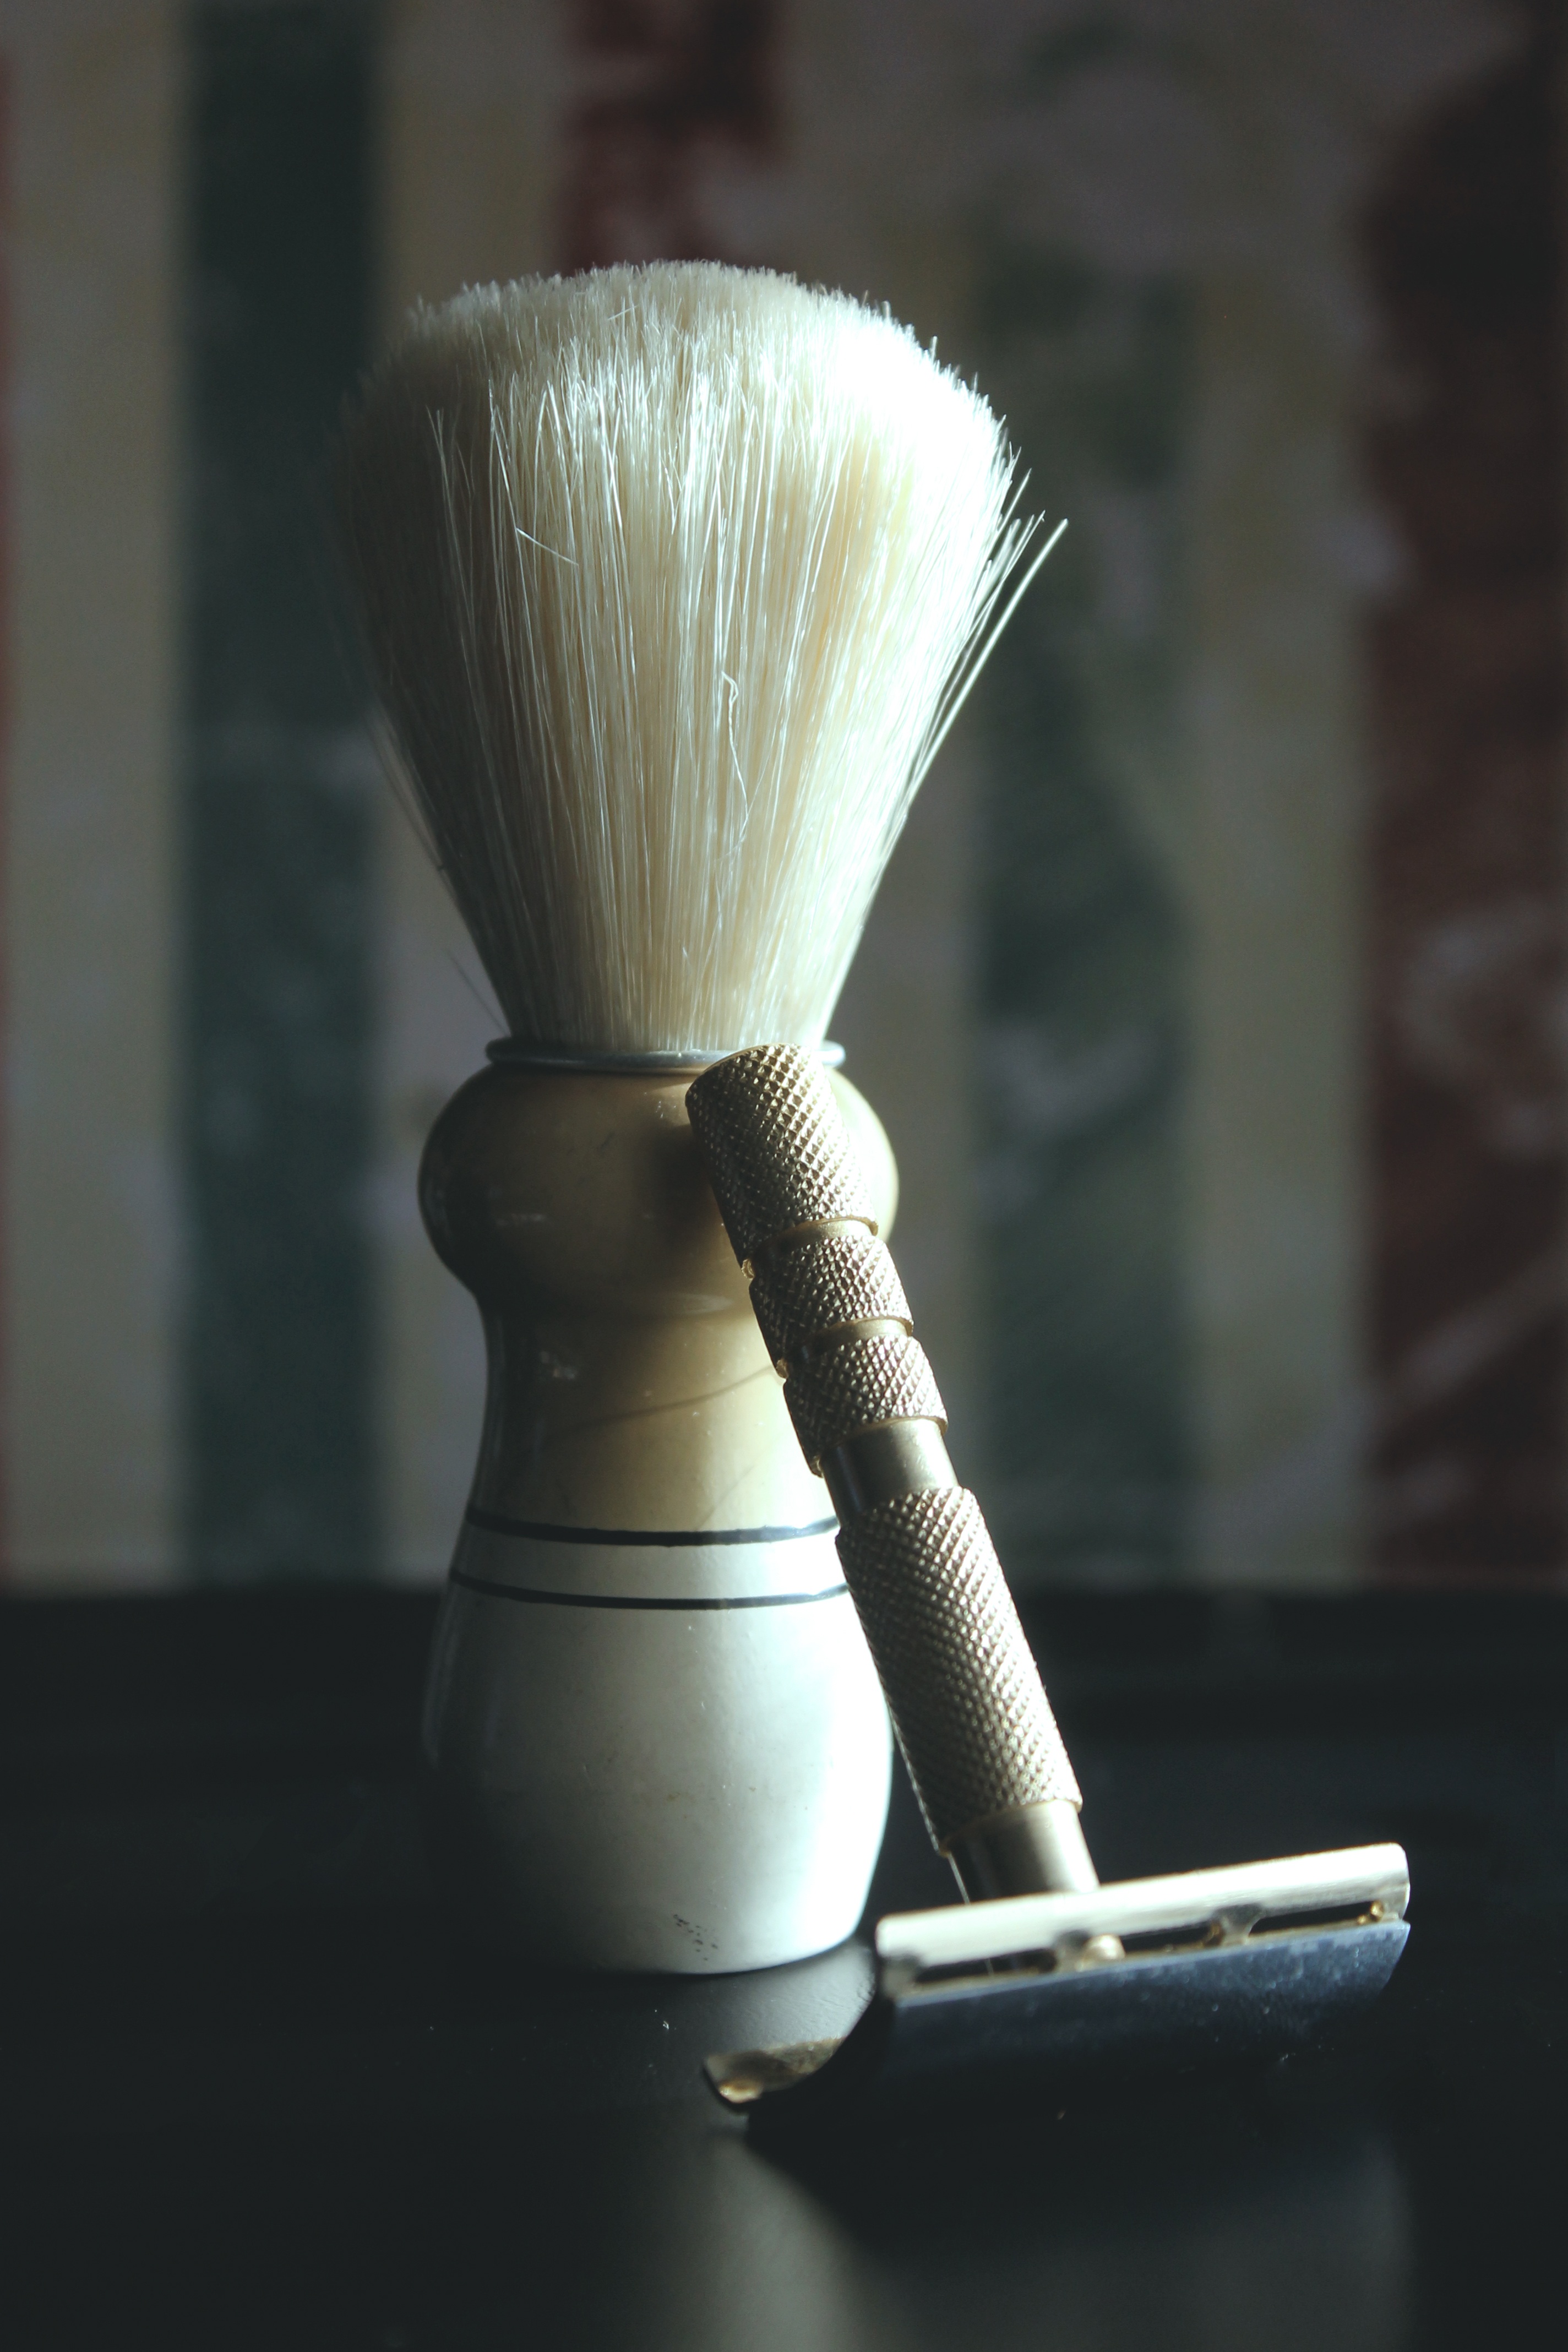
wood, hair, white, antique, retro, old, lighting, close up, shaving, style, traditional, macro photography, razor, body cleansing, beauty body, shaving brush holders